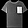
Label: T - shirt / top